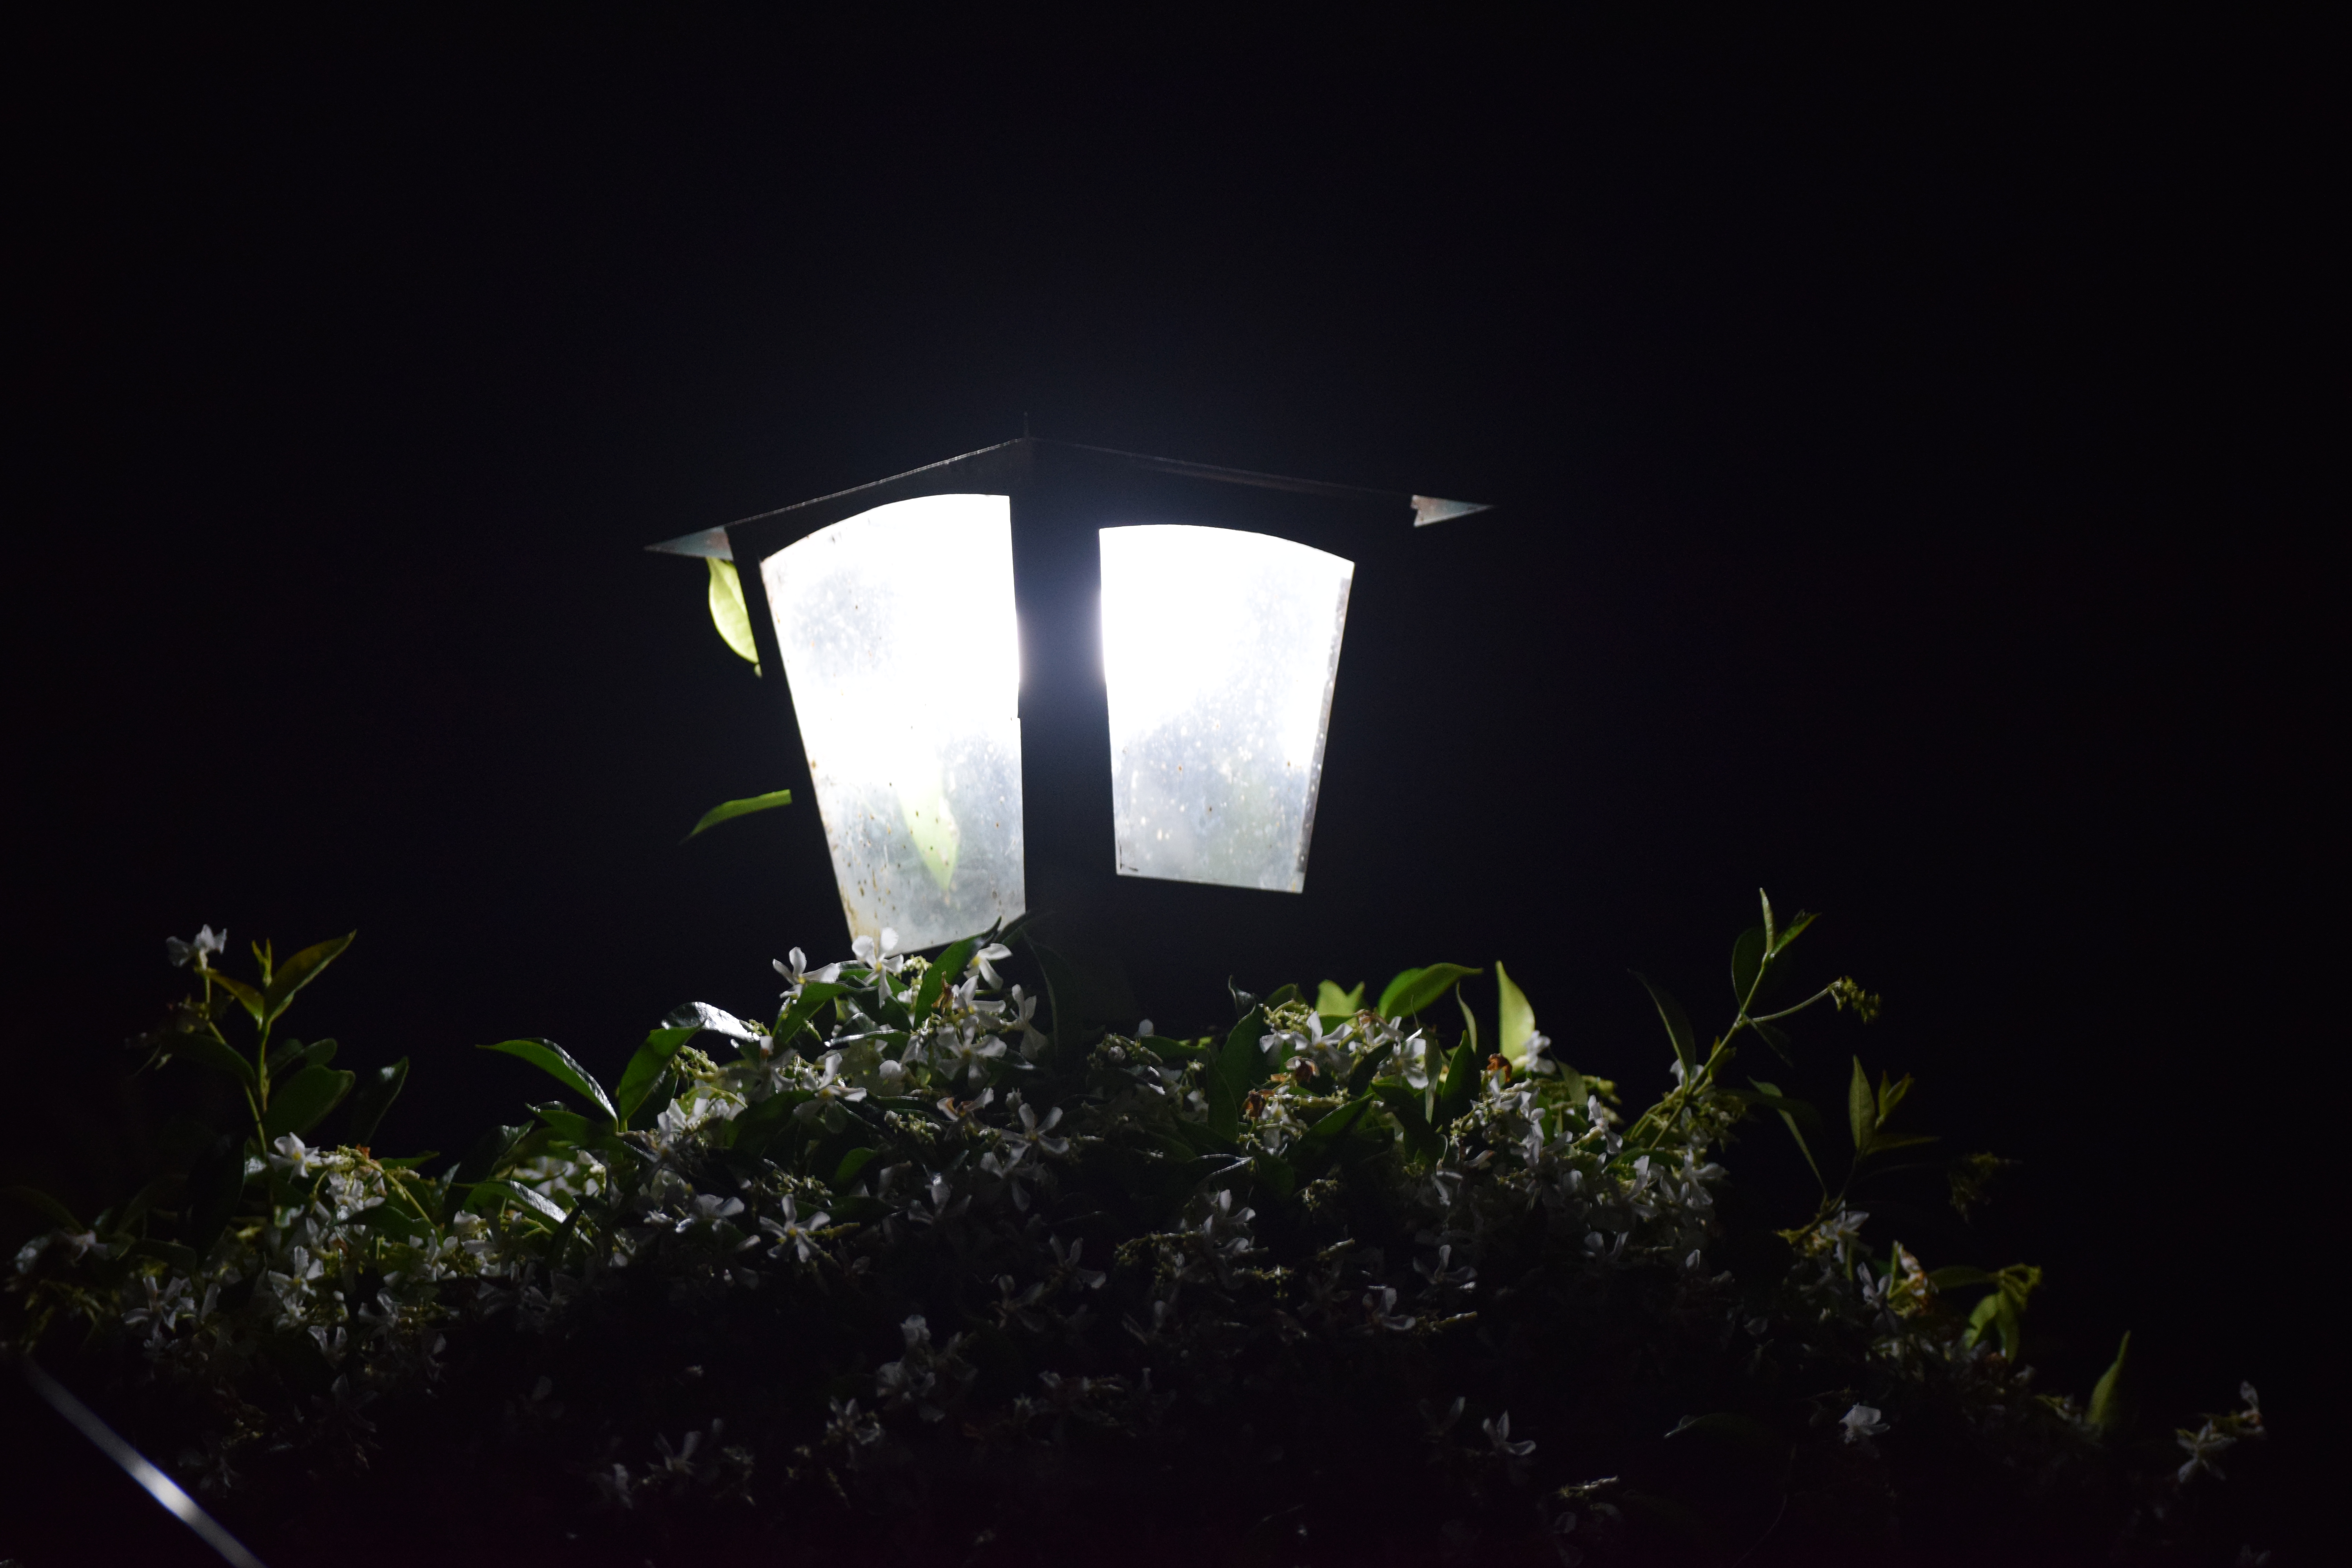
lantern, light, night, dark, darkness, alone, nature, bright, yard, black, lighting, street light, light fixture, lamp, tree, Security lighting, photography, plant, landscape lighting